Stobi

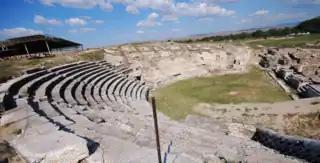
The Roman theater at Stobi

The city was first mentioned in writing by the historian Livy, in connection with a victory of Philip V of Macedon over the Dardani in 197 BC. In 168 BC, the Romans defeated Perseus and Macedonia was divided into four nominally independent republics. In 148 BC, the four areas of Macedonia were brought together in a unified Roman province. In the reign of Augustus the city grew in size and population. The city grew further in 69 BC once it became a municipium, at which time it began to produce coins printed with "Municipium Stobensium". The citizens of Stobi enjoyed Ius Italicum and were citizens of Rome. Most belonged to the Roman tribes Aemila and Tromentina. During Roman times Stobi was the capital of the Roman province Macedonia Salutaris. Emperor Theodosius I stayed in Stobi in 388. Late in the 5th century the city underwent a terrible turn of events. In 479, it was sacked by Theodoric, an Ostrogothic king. The citizens reconstructed the city, but in 518 it was struck by a powerful earthquake. Avaro-Slavic invasions in the 6th century destroyed the city's economy and infrastructure.